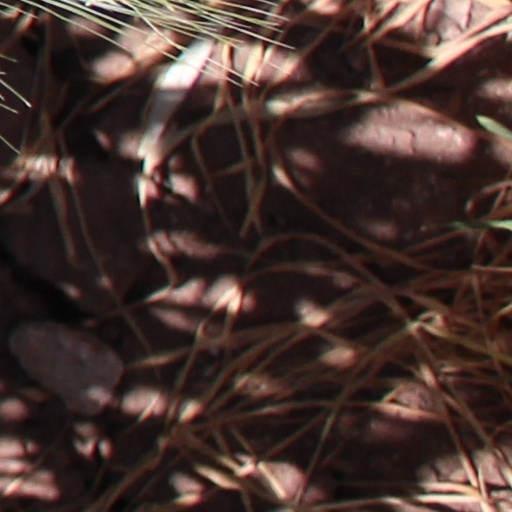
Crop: wheat